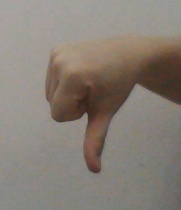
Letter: waw